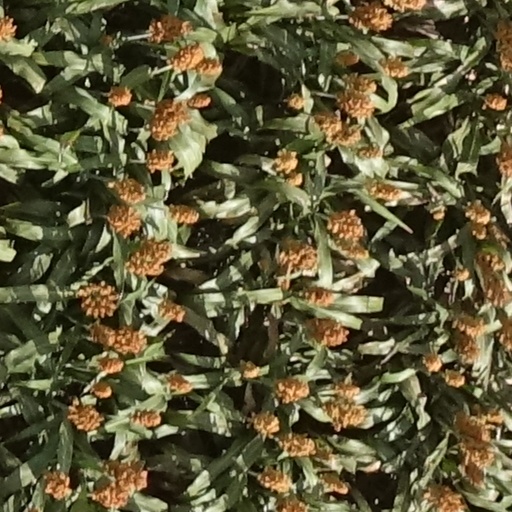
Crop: sorghum